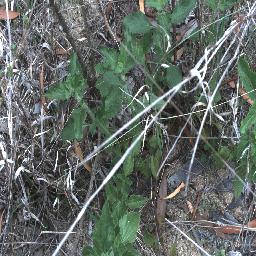
Label: siam_weed